Farkas de Boldogfa

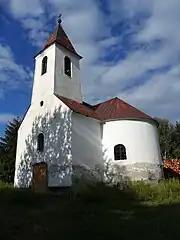
The baroque chapel and crypt of the family Farkas de Boldogfa built by Ferenc Farkas de Boldogfa vice-ispán of Zala county, which is located on Zélpuszta.

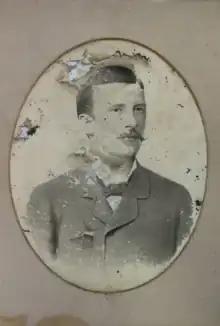
Imre Farkas de Boldogfa (1811–1876), jurist, landowner, chief magistrate of the district of Zalaegerszeg ("főszolgabíró")

The youngest son of Mihály Farkas and Éva Péter de Ságod was János Farkas de Boldogfa (†1724), who became a jurist and also had lands in Andráshida, Boldogfa and Alibánfa. He occupied the office of chief magistrate of the district of Zalaegerszeg between 1712 and 1721, and he was the first one who used the Nobiliary particle ""de Boldogfa"" after the royal donation of the land on 22 March 1716 granted by Charles VI, Holy Roman Emperor, who was also the King of Hungary. János Farkas de Boldogfa married Dorottya Sidy de Sid (1693–1775), the daughter of Mihály Sidy de Sid (fl. 1672–1711), vicecaptain of the castle of Egervár, landowner and the noble lady Maria Terjék de Szenterzsébet (fl. 1688–1692). The only son of János Farkas and Dorottya Sidy was Ferenc Farkas de Boldogfa (1713–1770), also a renowned jurist in Zala county. A part of the states he received from his father's patrimony, he also inherited states in Teskánd and Salomvár from his mother's side. Ferenc Farkas held the office of vice-ispán of the county of Zala ("alispán of Zala") between 1761 and 1769, and also was one of the wealthiest landlords in the Zala county during Empress Maria Theresa's era, having through all his lands in total 70 families of serfs. His fortune increased considerably with the marriage with lady Anna Mária Rosty de Barkócz (1722–1784), who was the daughter of László Rosty de Barkócz, chief magistrate ("főszolgabíró") of the Vas county and Mária Csapody de Zalalövő. Her maternal grandparents were István Csapody de Zalalövő (fl. 1663–1702), captain of the fortress of Zalalövő, landowner and Zsófia Perneszy de Osztopán (fl. 1651–1702), member of the ancient Hungarian noble family Perneszy de Osztopán. The illustrious noble family Rosty de Barkócz was well known, wealthy and took part in the politics and arts in the last centuries. Ferenc Farkas de Boldogfa inherited several states in Zala through his wife which originally belonged during the Medieval Times to the ancient and prestigious families Pogány de Cséb, Perneszy de Osztopán, Batthyány, and Both de Bajna, all ancestors of the noble lady Anna Rosty de Barkócz. After the War of the Austrian Succession began, in 1741 the Hungarian nobility assisted in fight Maria Theresa of Austria: Ferenc Farkas helped in the coordination of the Hungarian noblemen's organization within the county of Zala for this occasion. Ferenc Farkas de Boldogfa refurbished and expanded the Roman Catholic church of Zalaboldogfa also donating constantly to the local parish; he also built the Roman Catholic family burial chapel in his state of on Zélpuszta, also located in the county of Zala. Ferenc Farkas de Boldogfa's brother in law was Ferenc Rosty de Barkócz (1718–1790), royal counselor of Queen Maria Theresa, vice-ispán of the Vas county ("alispán of Vas"), and a wealthy landowner (Ferenc Rosty was the great grandfather of Pál Rosty de Barkócz and also of Ágnes Rosty de Barkócz, who was the mother of the baron Loránd Eötvös).